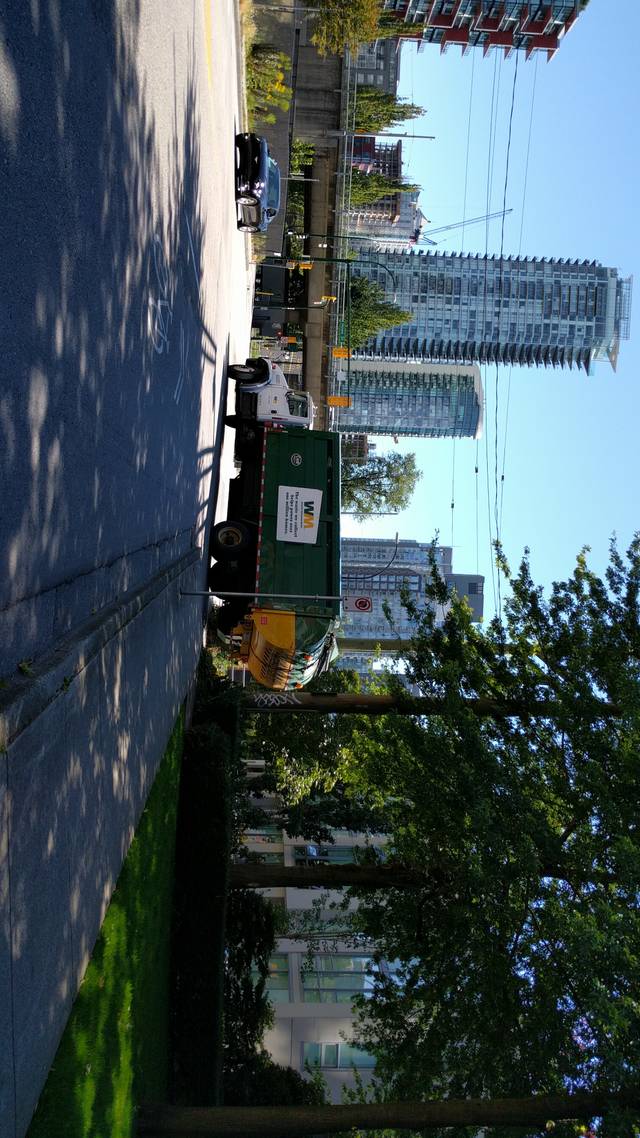
Region: Canada
Coordinates: 49.276, -123.131